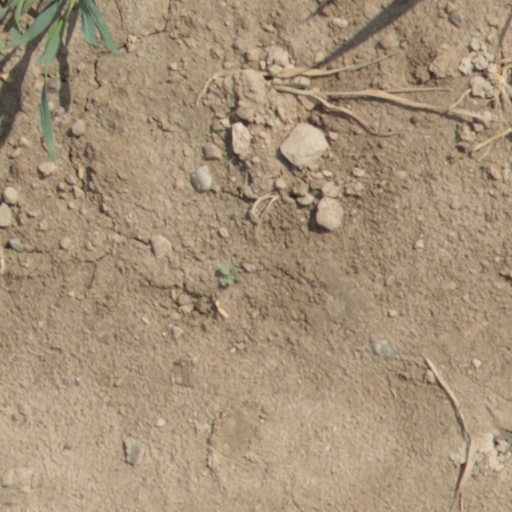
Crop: wheat